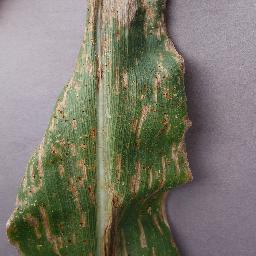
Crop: corn
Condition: (maize)_northern_blight